John Peisley (bushranger)

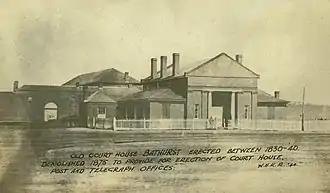
Bathurst Court House (demolished in 1875).

What happened after Sergeant Middleton left for Bigga was the subject of much subsequent speculation and rumour: